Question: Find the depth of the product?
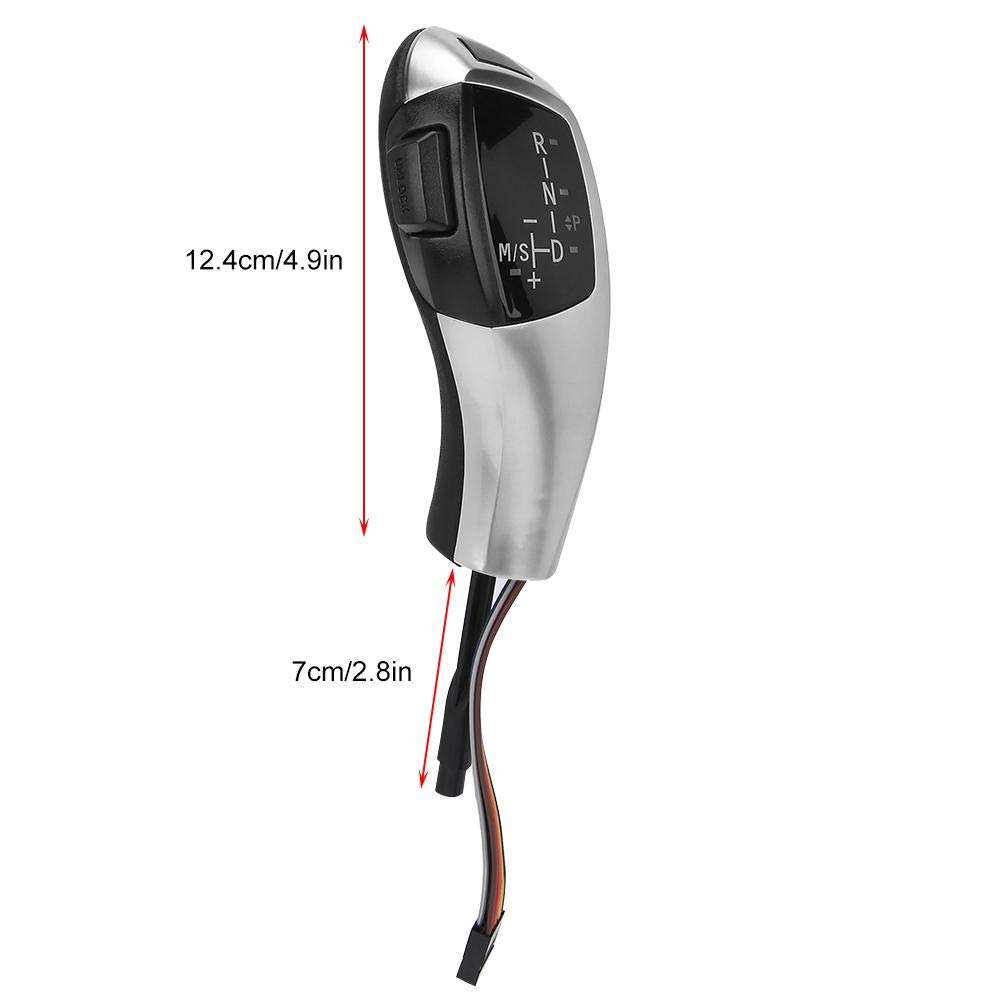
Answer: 12.4 centimetre